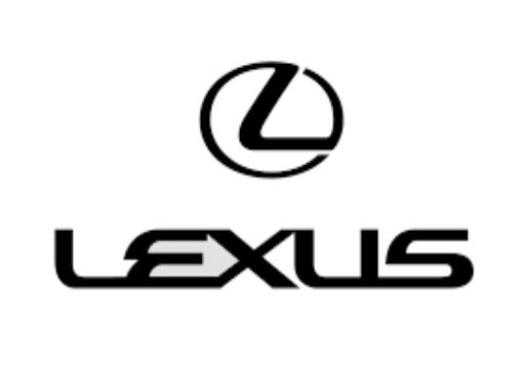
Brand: lexus-2
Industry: Transportation